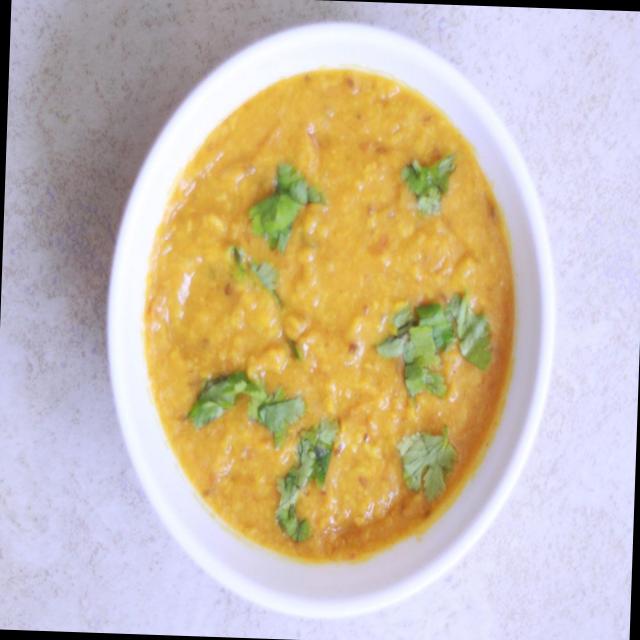
Dish: dal_makhani